Robbie Farah

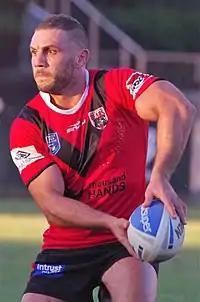
Farah with North Sydney

In Round 1, Farah made his highly anticipated club debut for the Rabbitohs against his former club of 13 seasons the Wests Tigers. He started at hooker in the 18–34 loss at ANZ Stadium. In round 2, against Manly-Warringah, Farah scored his first try for the Rabbitohs at Brookvale Oval. In Round 3, against the Newcastle Knights, Farah played his 250th milestone match in the 24–18 win at Hunter Stadium. Farah played all 24 of Souths matches for the season, alternating between starting at hooker and playing from the bench.